Flood (Halo)

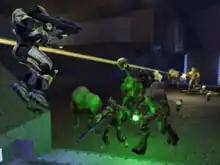
Protagonist Master Chief (left) fighting Flood in "" (2001)

The Flood is a fictional parasitic alien lifeform and one of the primary antagonists in the "Halo" multimedia franchise. First introduced in the 2001 video game "", it returns in later entries in the series such as "Halo 2", "Halo 3", and "Halo Wars". The Flood is driven by a desire to infect any sentient life of sufficient size; Flood-infected creatures, also called Flood, in turn can infect other hosts. The parasite is depicted as such a threat that the ancient Forerunners constructed artificial ringworld superweapons known as Halos to contain it and, as a last resort, to kill all sentient life in the galaxy in an effort to stop the Flood's spread by starving it.